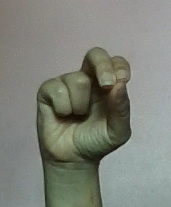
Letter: gaaf